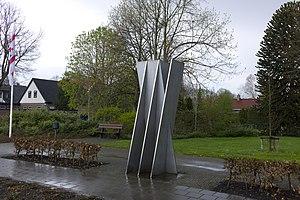
Nieuwlande est un village néerlandais situé dans les communes de Hoogeveen et Coevorden, en province de Drenthe. Quelques maisons du village, situées au sud de la frontière provinciale avec l'Overijssel, font partie de la commune de Hardenberg. Lors du recensement de 2016, le village compte 1 340 habitants.